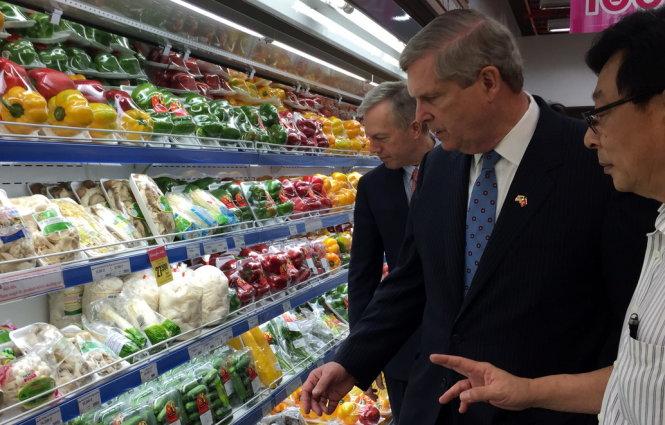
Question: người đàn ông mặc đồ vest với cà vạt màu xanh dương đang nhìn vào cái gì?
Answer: ông ấy nhìn những mặt hàng rau củ trên kệ hàng